2002 Lagos armoury explosion

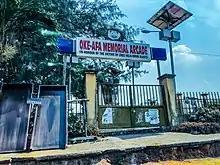
Remembrance Arcade for the 2002 Ikeja Bomb Blast Victims

The final death toll is hard to compute, although the Red Cross claims that at least 1,000 bodies were recovered and a number of people were reported missing and never found. In addition to the dead, at least 5,000 people were injured in the disaster and over 12,000 left homeless, with entire districts of the city gutted. About 20,000 people had fled the city on the night of the explosion, and the survivors gradually returned over the course of the next week.